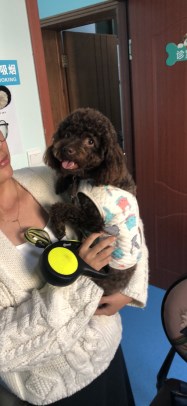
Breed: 7449-n000128-teddy